Raptr

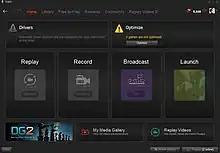
Screenshot of the Raptr client interface which a user can download.

On the website, users added video games to their profile, as well as track game play time and achievements, share reviews, game related information, and game activity. Raptr let users publish their gaming accomplishments to sites like Twitter, Plurk, FriendFeed, and Facebook.